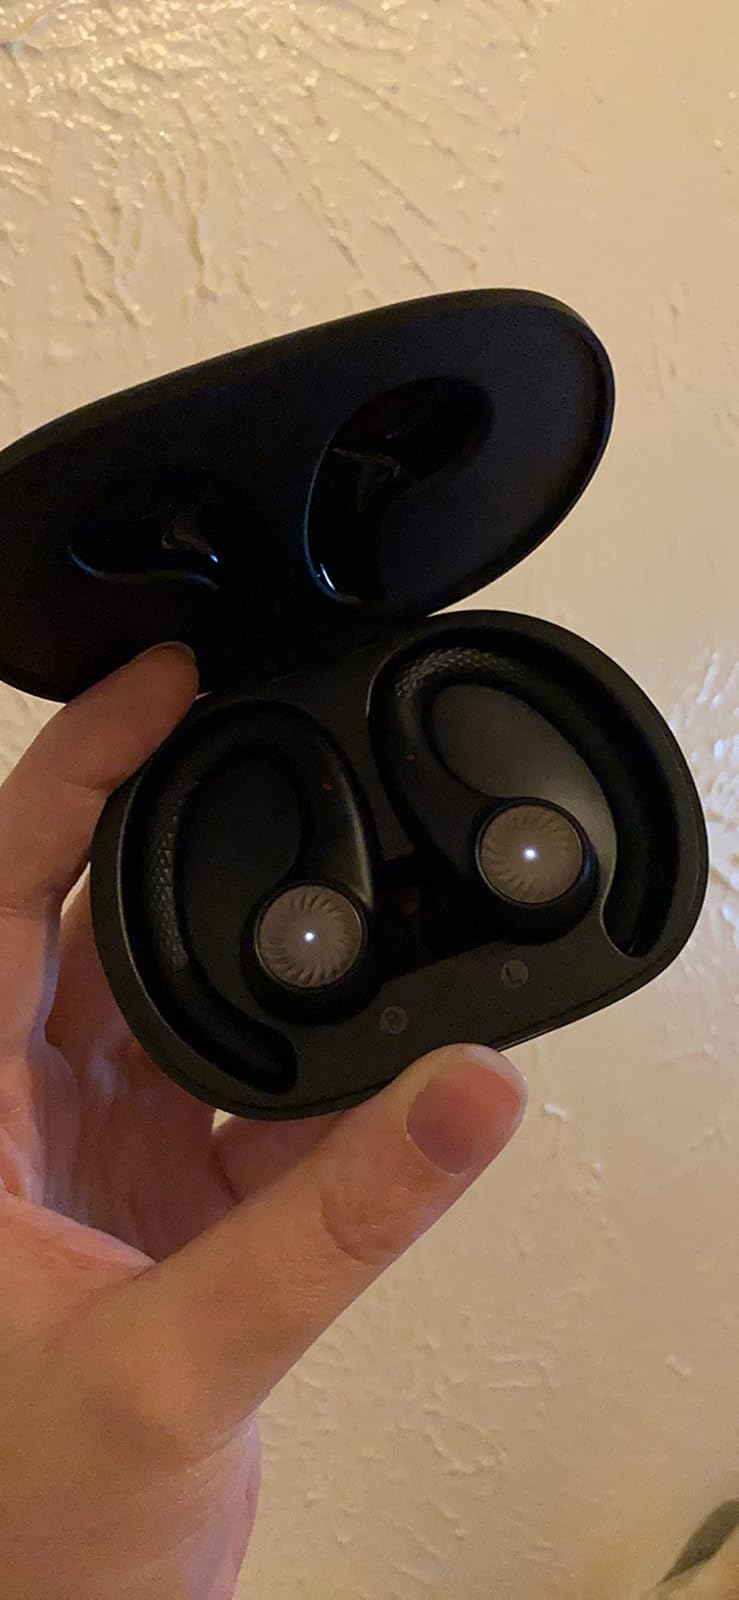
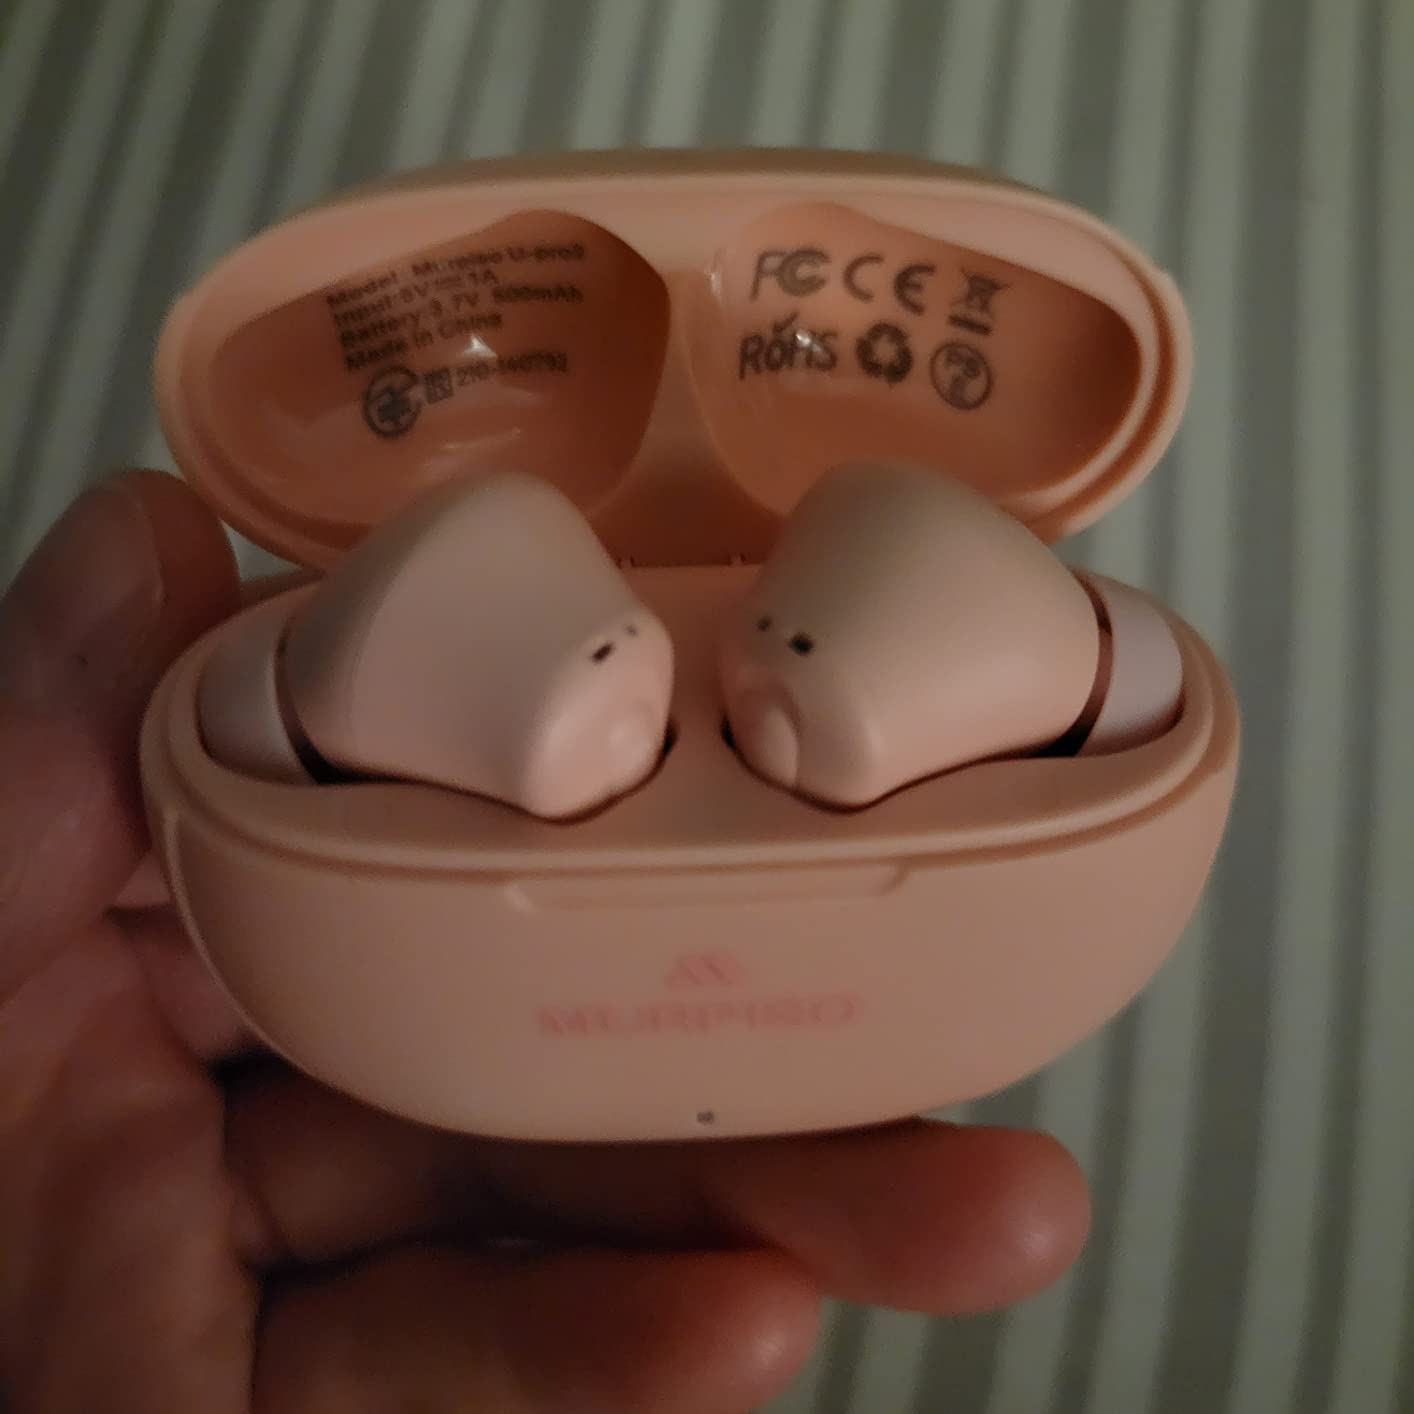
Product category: earbuds
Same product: no